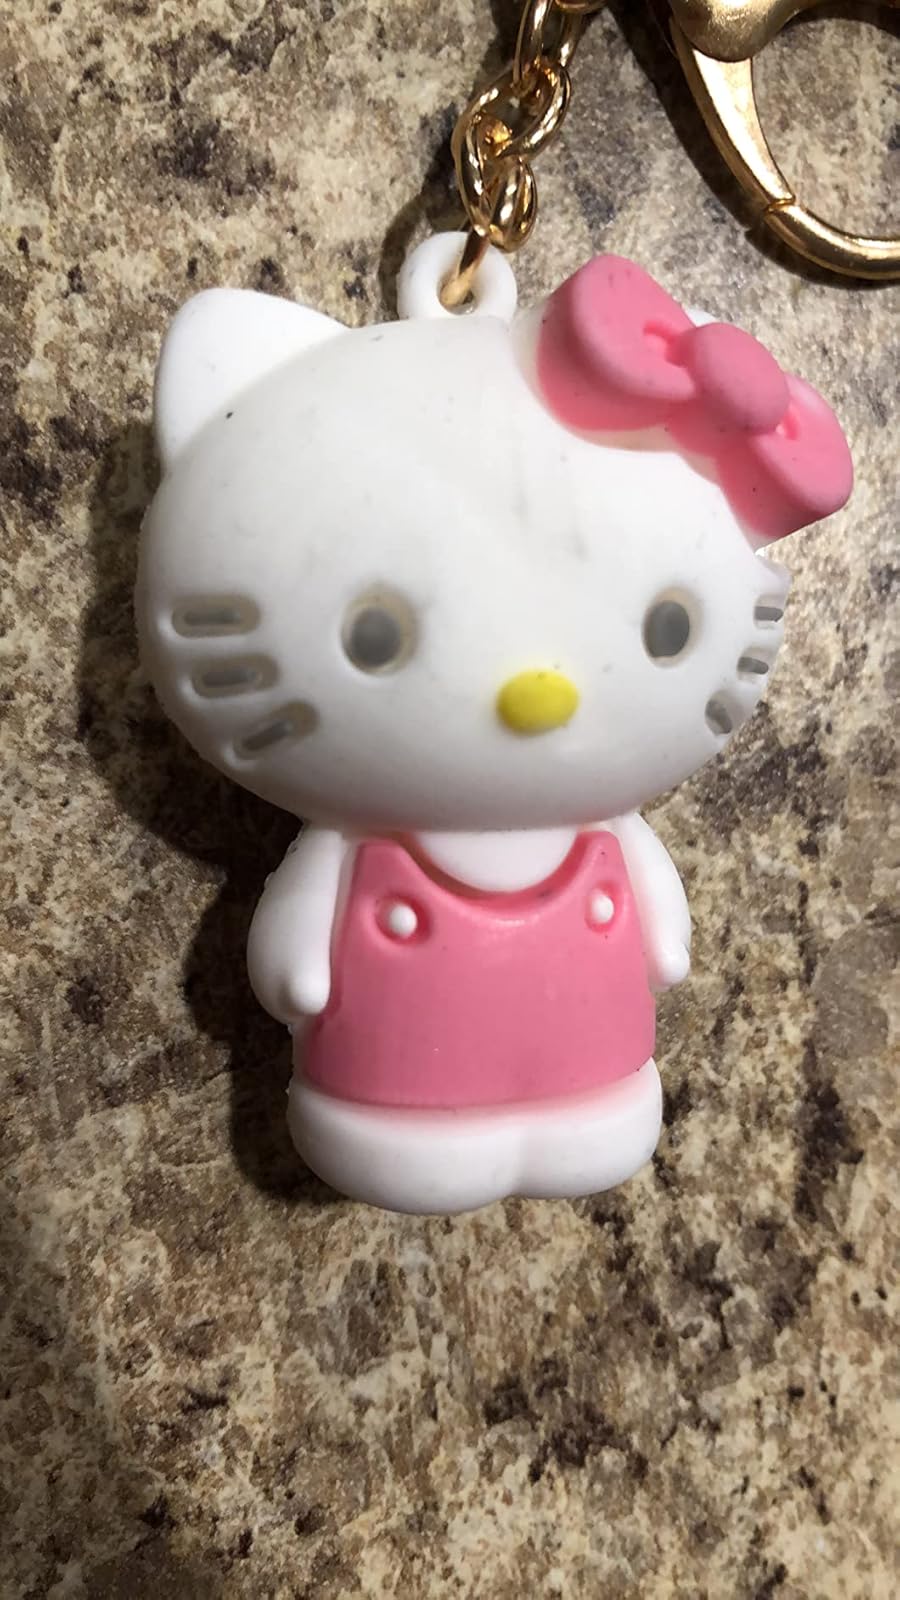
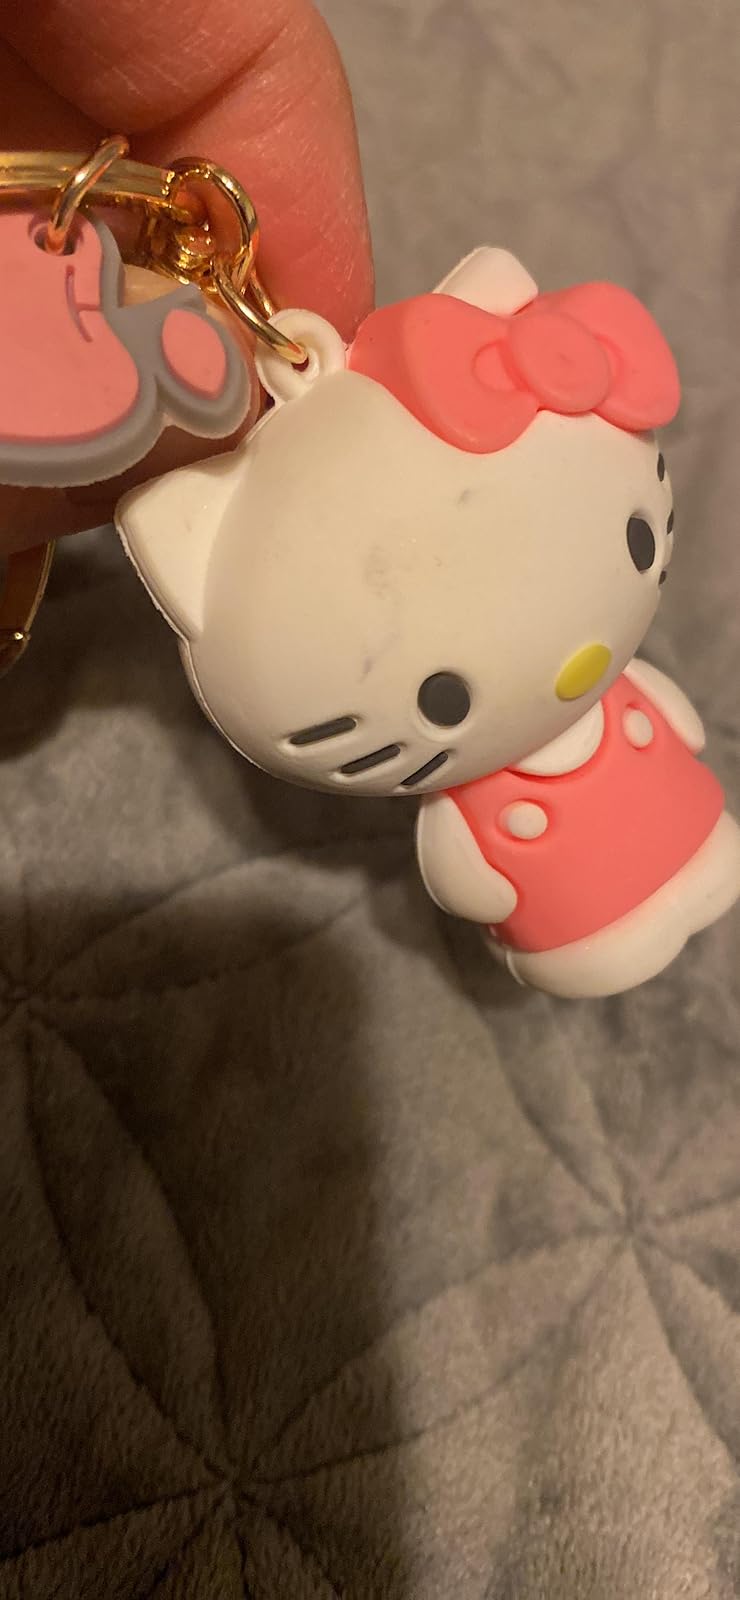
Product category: accessories_keychain
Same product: no